Luis Hernando de Larramendi

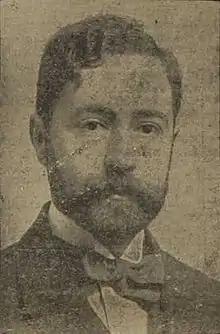

Luis Hernando de Larramendi Ruiz (September 27, 1882 – 1957) was a Spanish Carlist politician and theorist. Though his term as a party "jefe" was rather short (1919-1921), he stands out as monumental figure in history of the 20th-century Carlism, remaining among its leaders for some 40 years and taking part in decision-making process from the mid-1910s until the mid-1950s. As author he is recognized for his 1937 work, "El sistema tradicional", an orthodox lecture of Traditionalism.